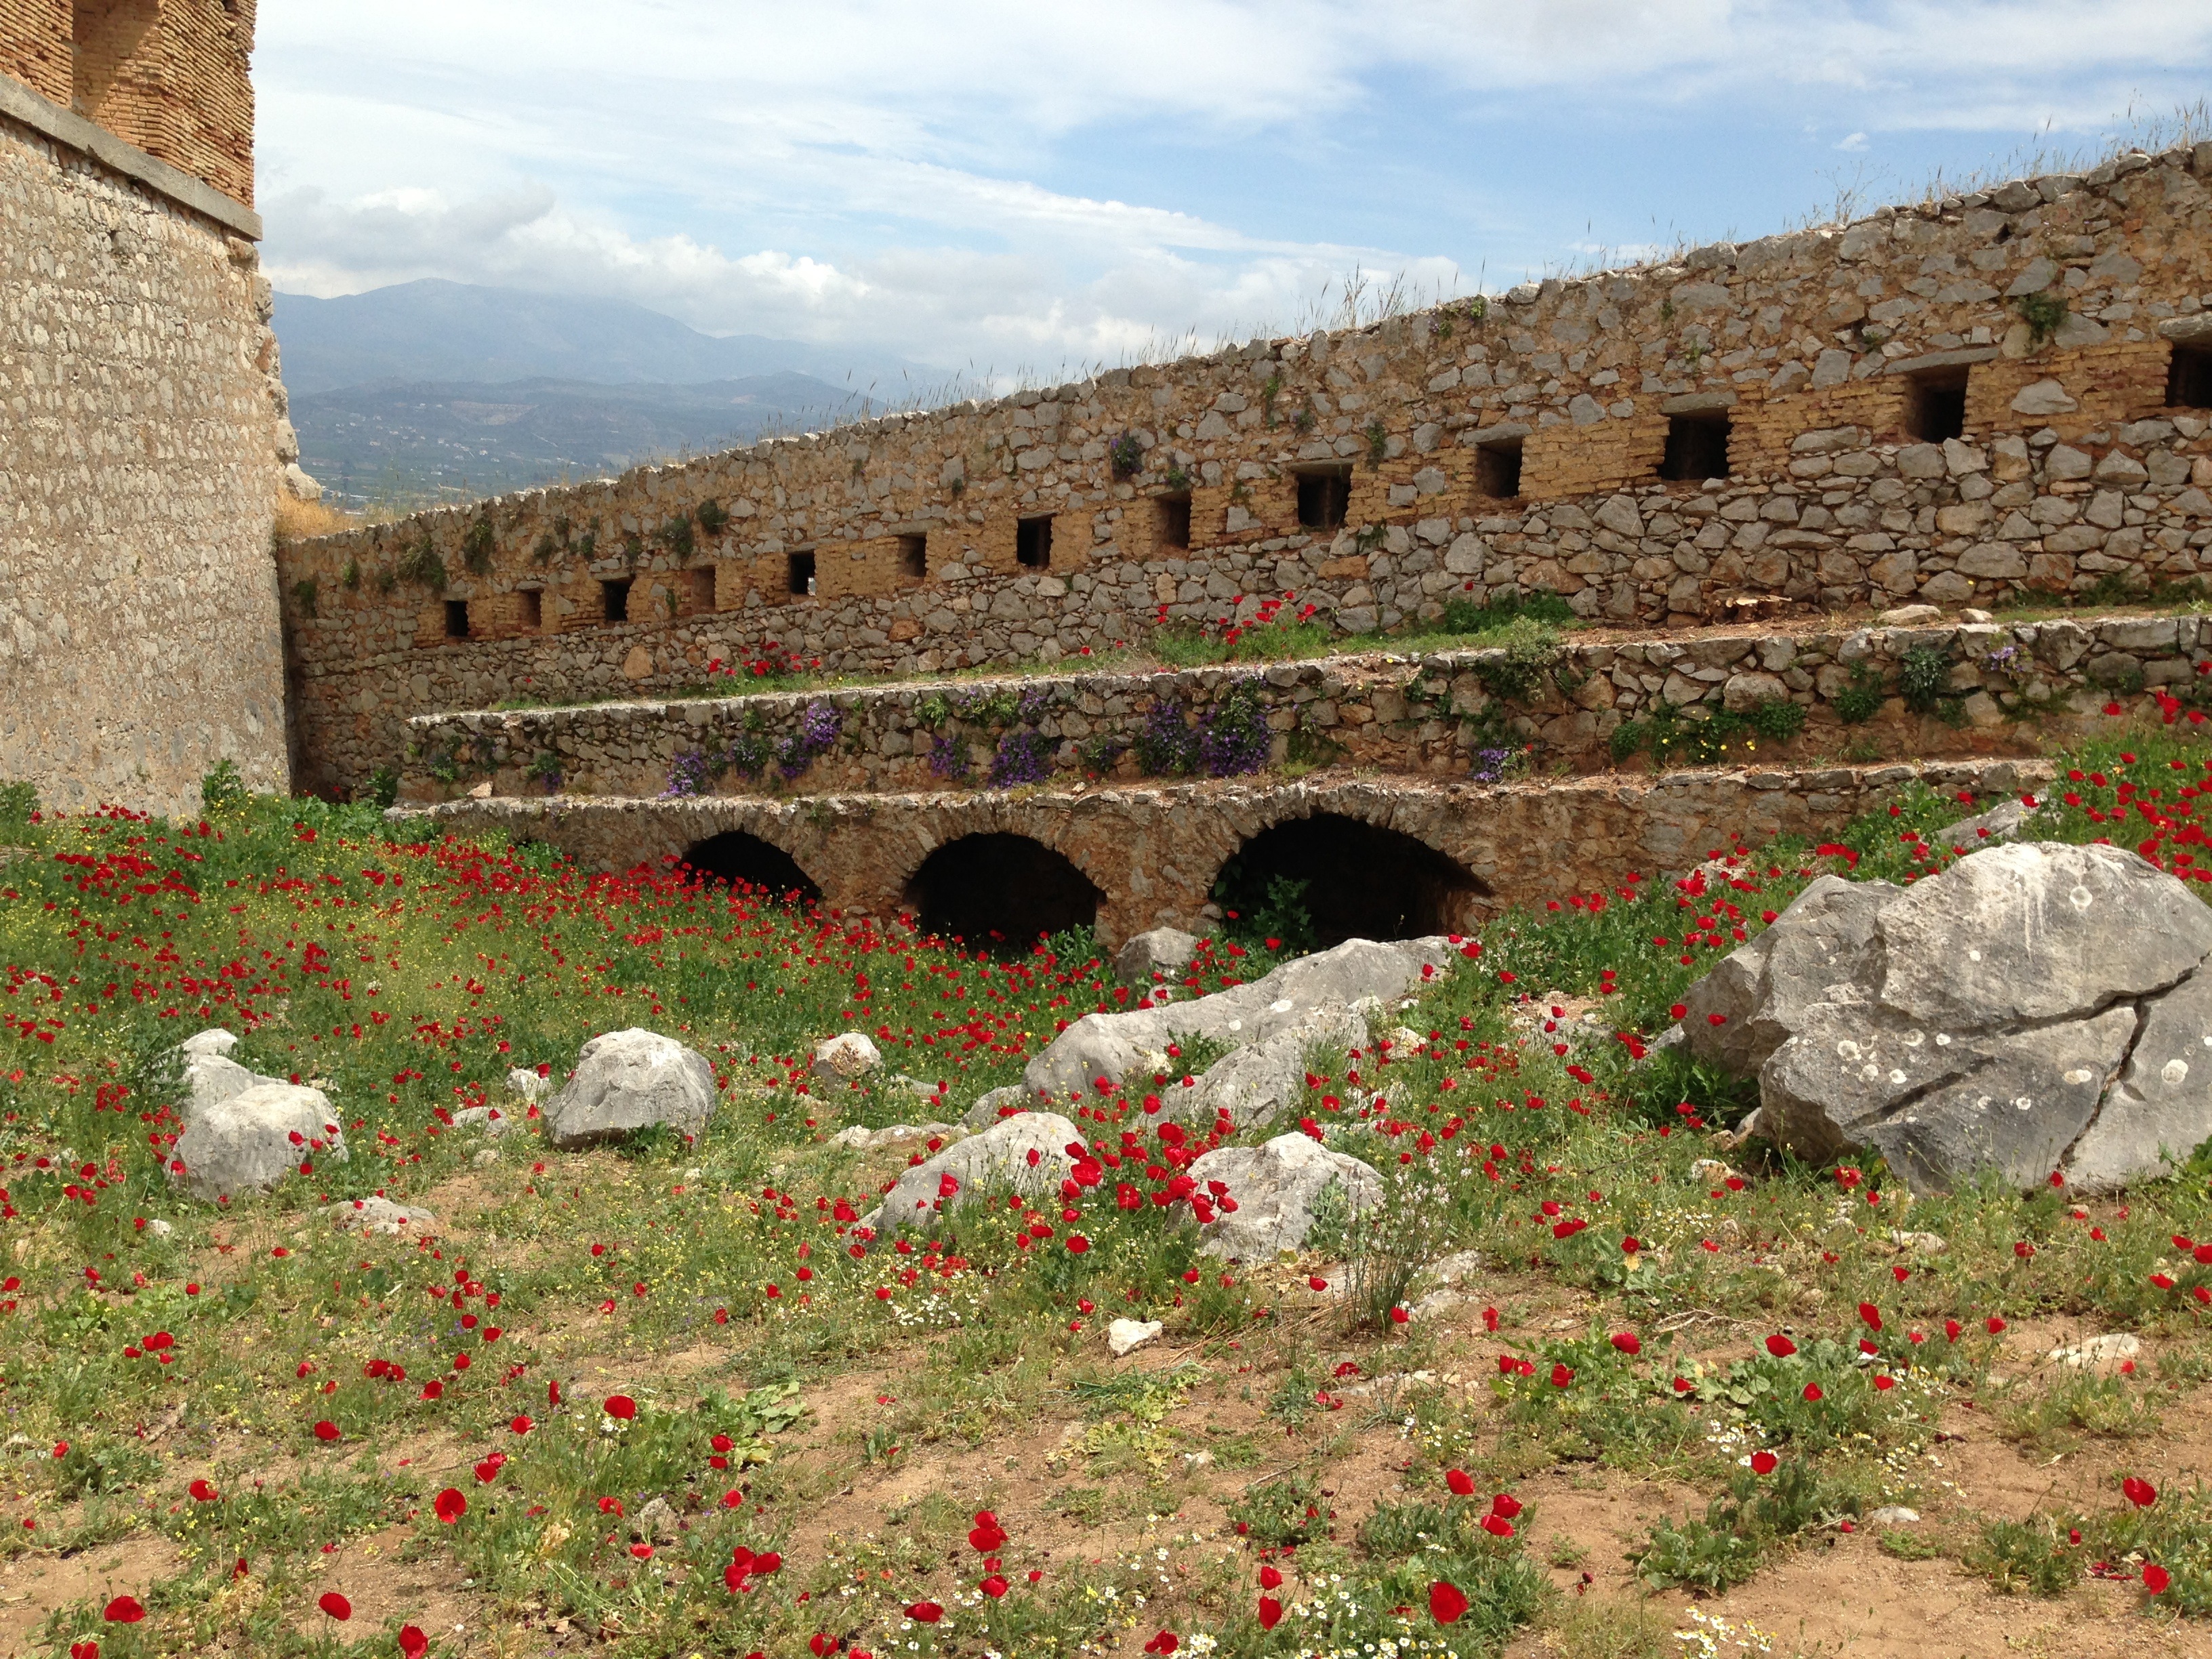
landscape, architecture, flower, wall, greek, mediterranean, scenic, fortification, background, ruins, monastery, greece, archeology, historic site, ancient history